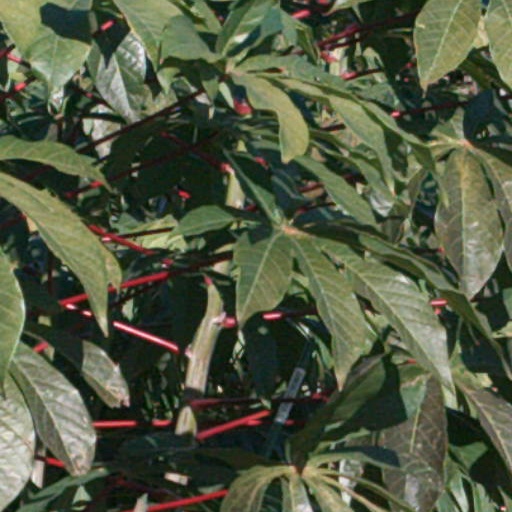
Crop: cassava